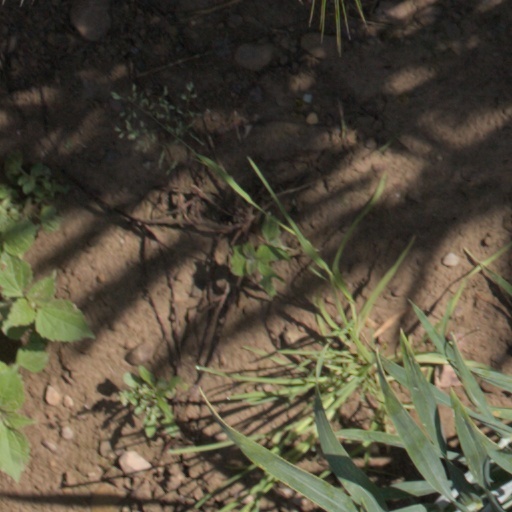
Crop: wheat